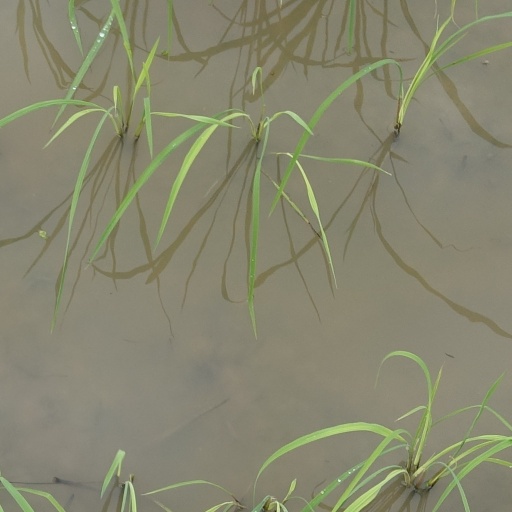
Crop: rice